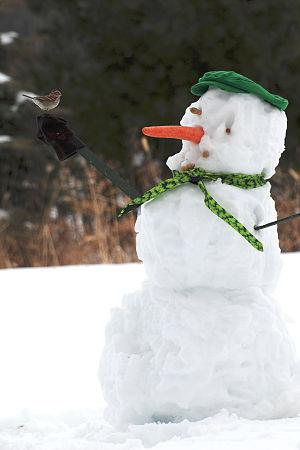
Un bonhomme de neige est une sculpture de neige compacte, à l’apparence humaine, et de dimensions très variables. Comme le château de sable, le bonhomme de neige appartient à la catégorie de l'art éphémère. Il est généralement confectionné à l'aide de deux ou trois boules de neige de taille variable.